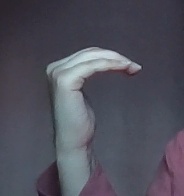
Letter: haa